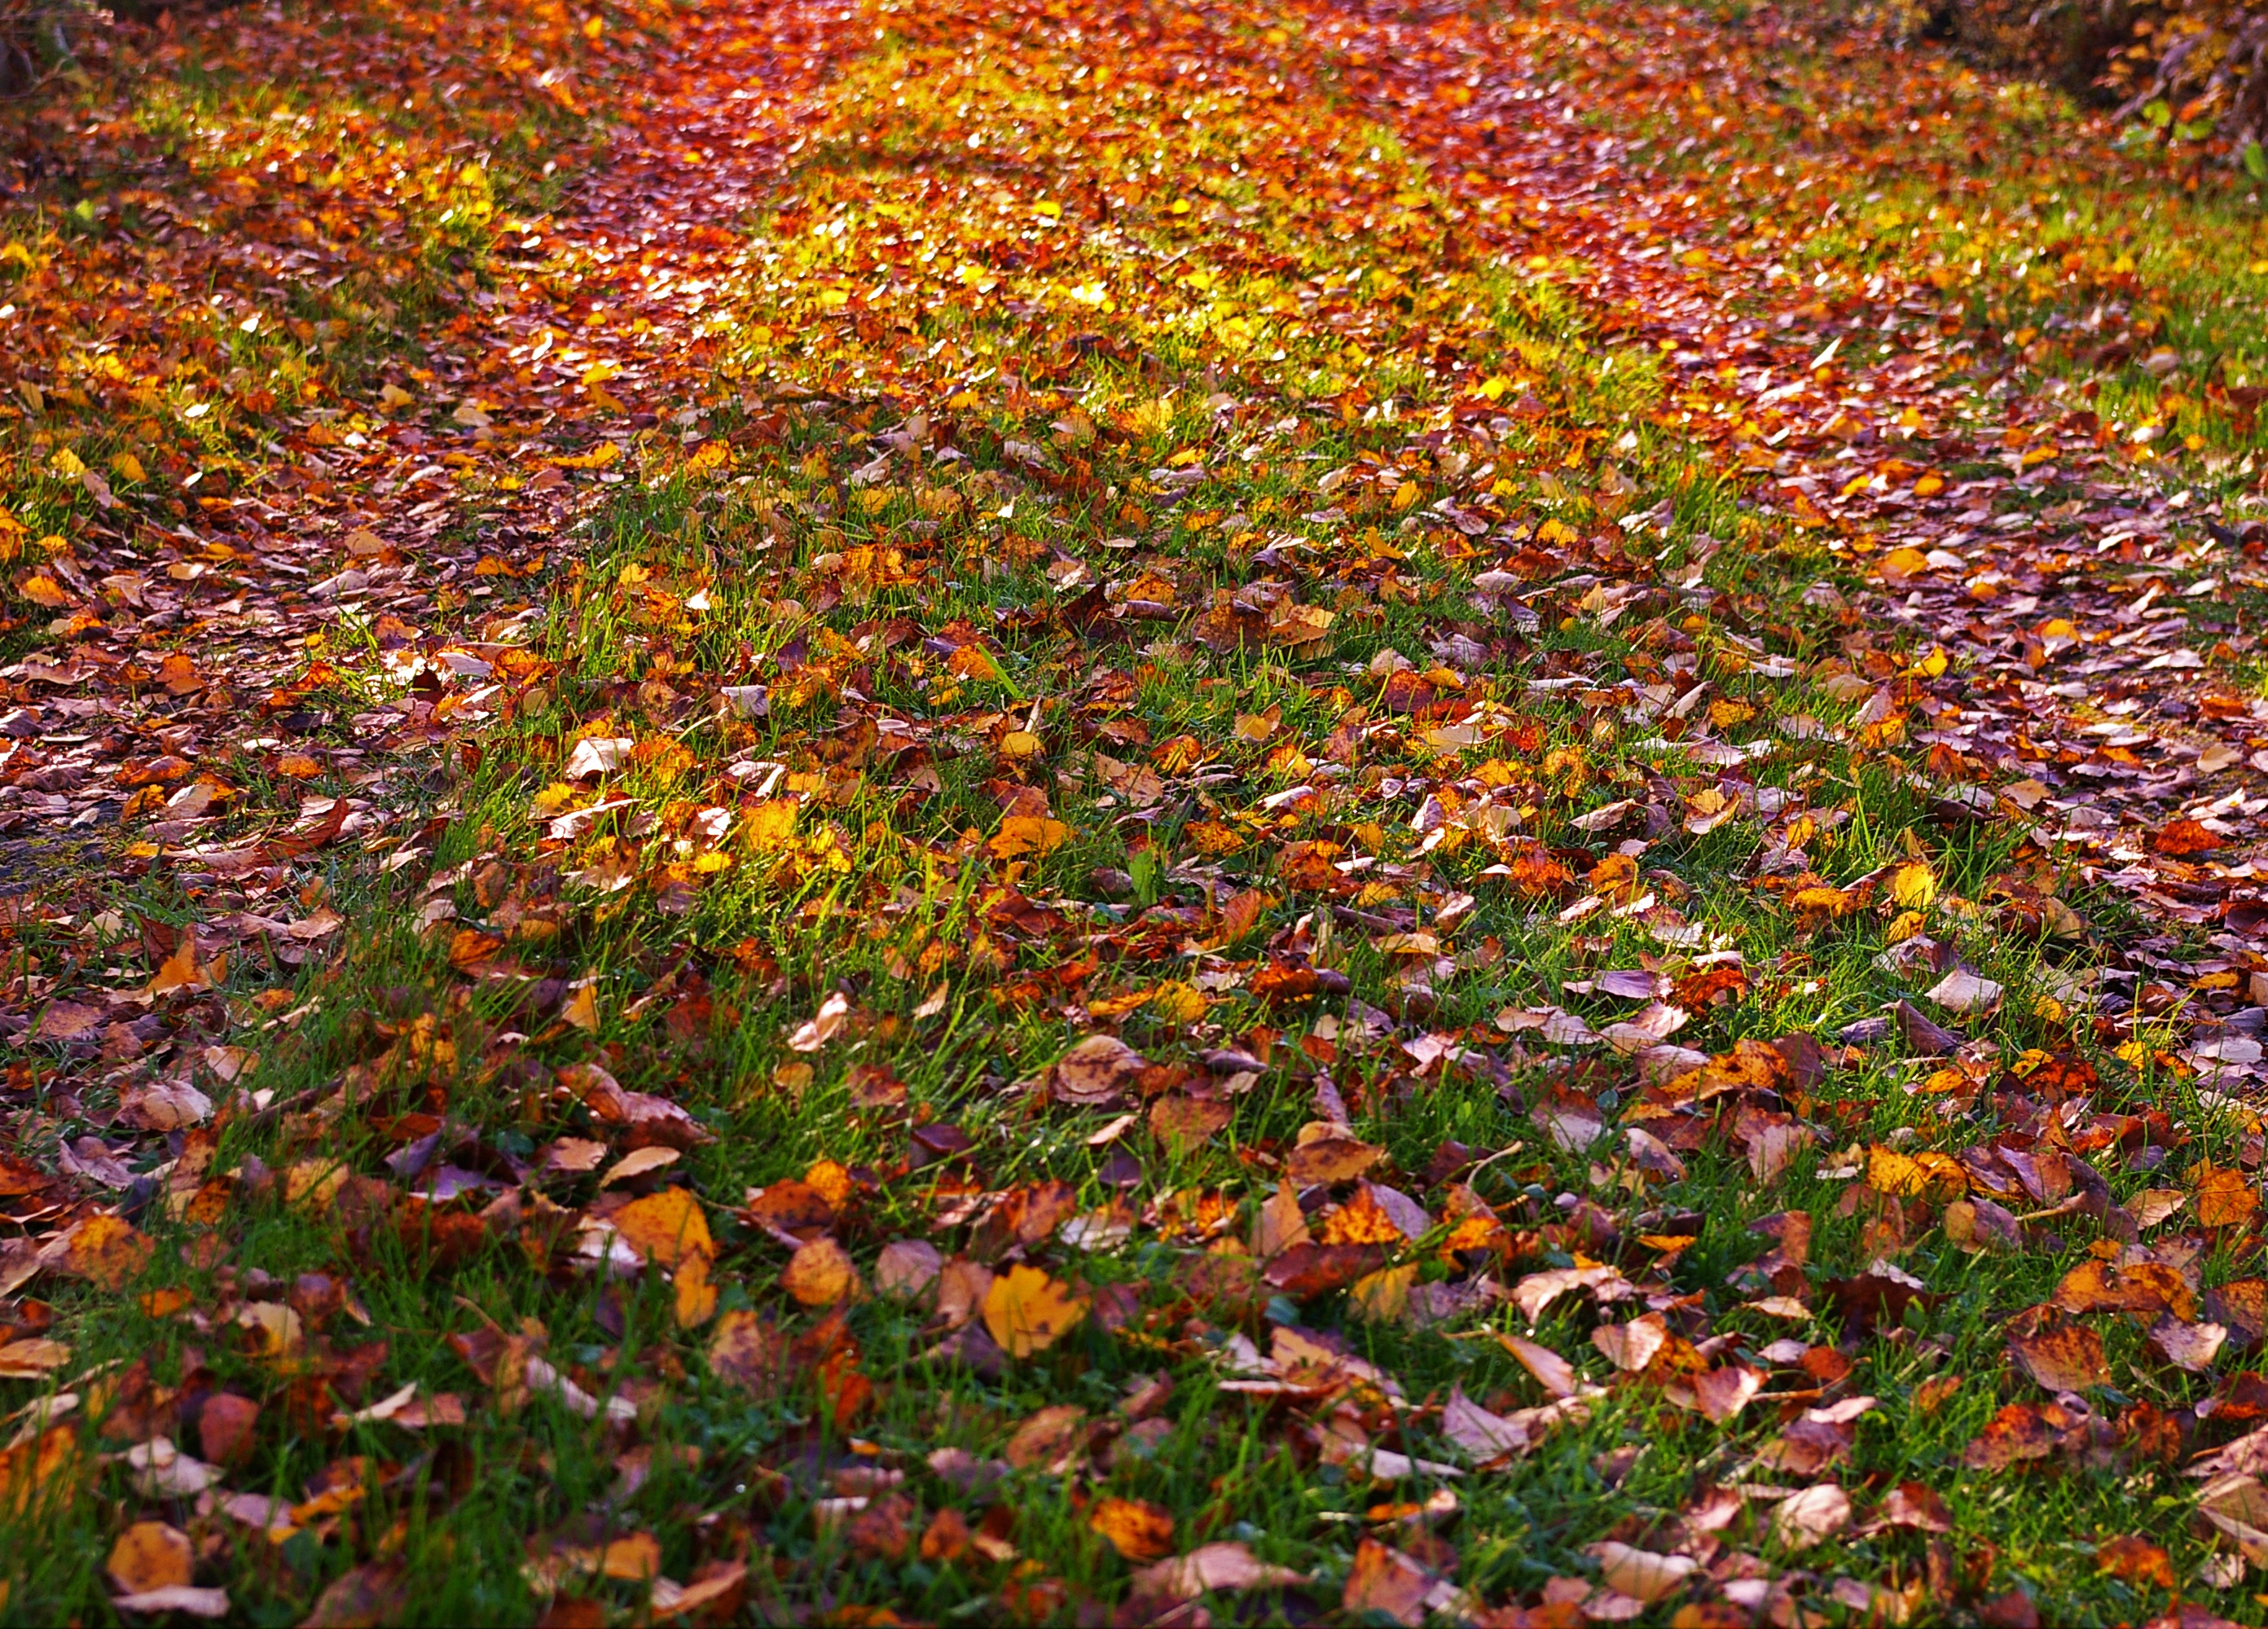
landscape, tree, nature, forest, grass, plant, lawn, sunlight, leaf, flower, atmosphere, scenic, color, autumn, weather, botany, rest, colorful, garden, lighting, flora, season, wildflower, trees, autumn mood, leaves, sunny, background, vegetation, seasons, shrub, bright, deciduous, woodland, habitat, october, mood, away, late summer, time of year, fall color, fall foliage, leaves in the autumn, autumn gold, autumn forest, golden autumn, sunbeam, calming, forest path, golden october, autumn light, poplars, annual plant, four seasons, natural environment, private road, untravelled